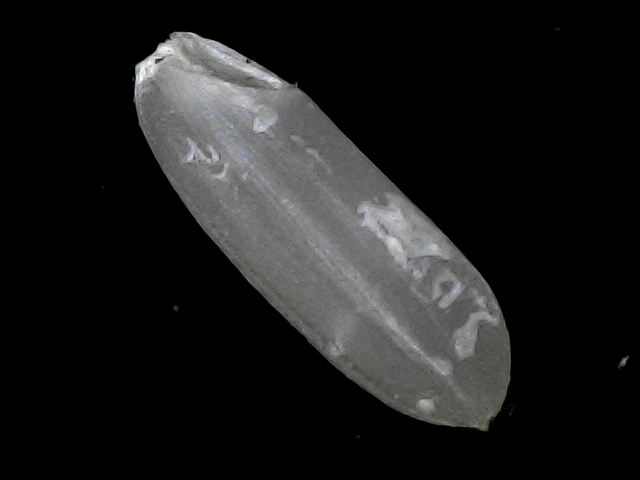
Rice variety: BRRI67